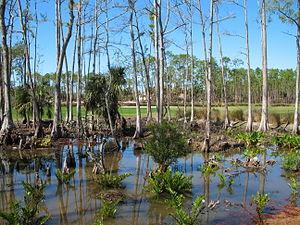
Naples (Floride, Etats Unis): marais